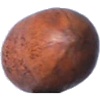
Label: Nut Pecan 1